Kevin Molino

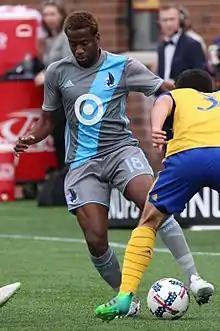
Molino with Minnesota United in 2017

Kevin Reginald Molino (born 17 June 1990) is a Trinidadian professional footballer who plays as a winger for and captains TT Pro League club Defence Force F.C.